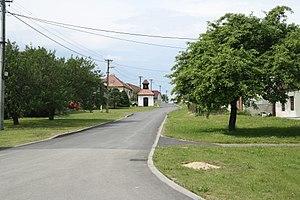
Kojatín est une commune du district de Třebíč, dans la région de Vysočina, en République tchèque. Sa population s'élevait à 86 habitants en 2019.